Astro Orbiter

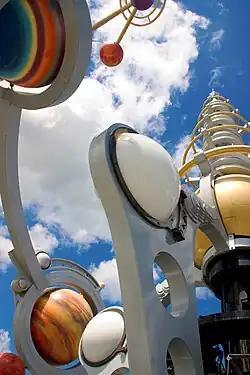
Astro Orbiter at Magic Kingdom

No form of the attraction existed in the Magic Kingdom at Walt Disney World until 1974, three years after the park's opening, when Tomorrowland underwent a massive expansion including the creation of Space Mountain, a new location for the Disneyland-attraction, Carousel of Progress, and the WEDWay PeopleMover. The Star Jets were considered the focal point of Tomorrowland due to its soaring, spinning rockets and central location.